Toulouse Pride

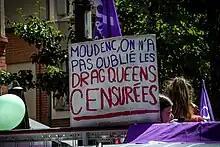
Sign against the mayor of Toulouse, Jean-Luc Moudenc, in the 2023 parade.

Nowadays, the municipality of Toulouse is one of the partners of the yearly parade. The relations between both don't always have been good however.